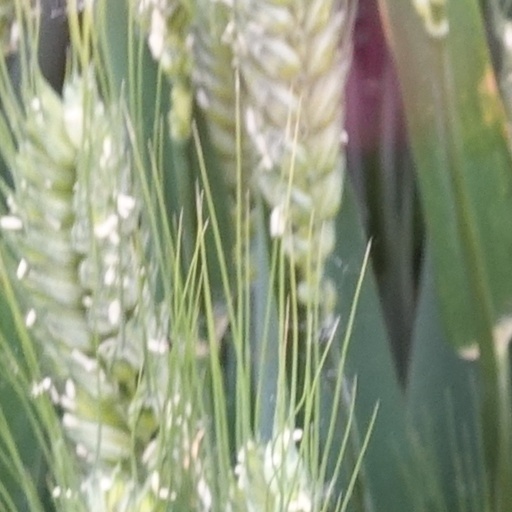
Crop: wheat